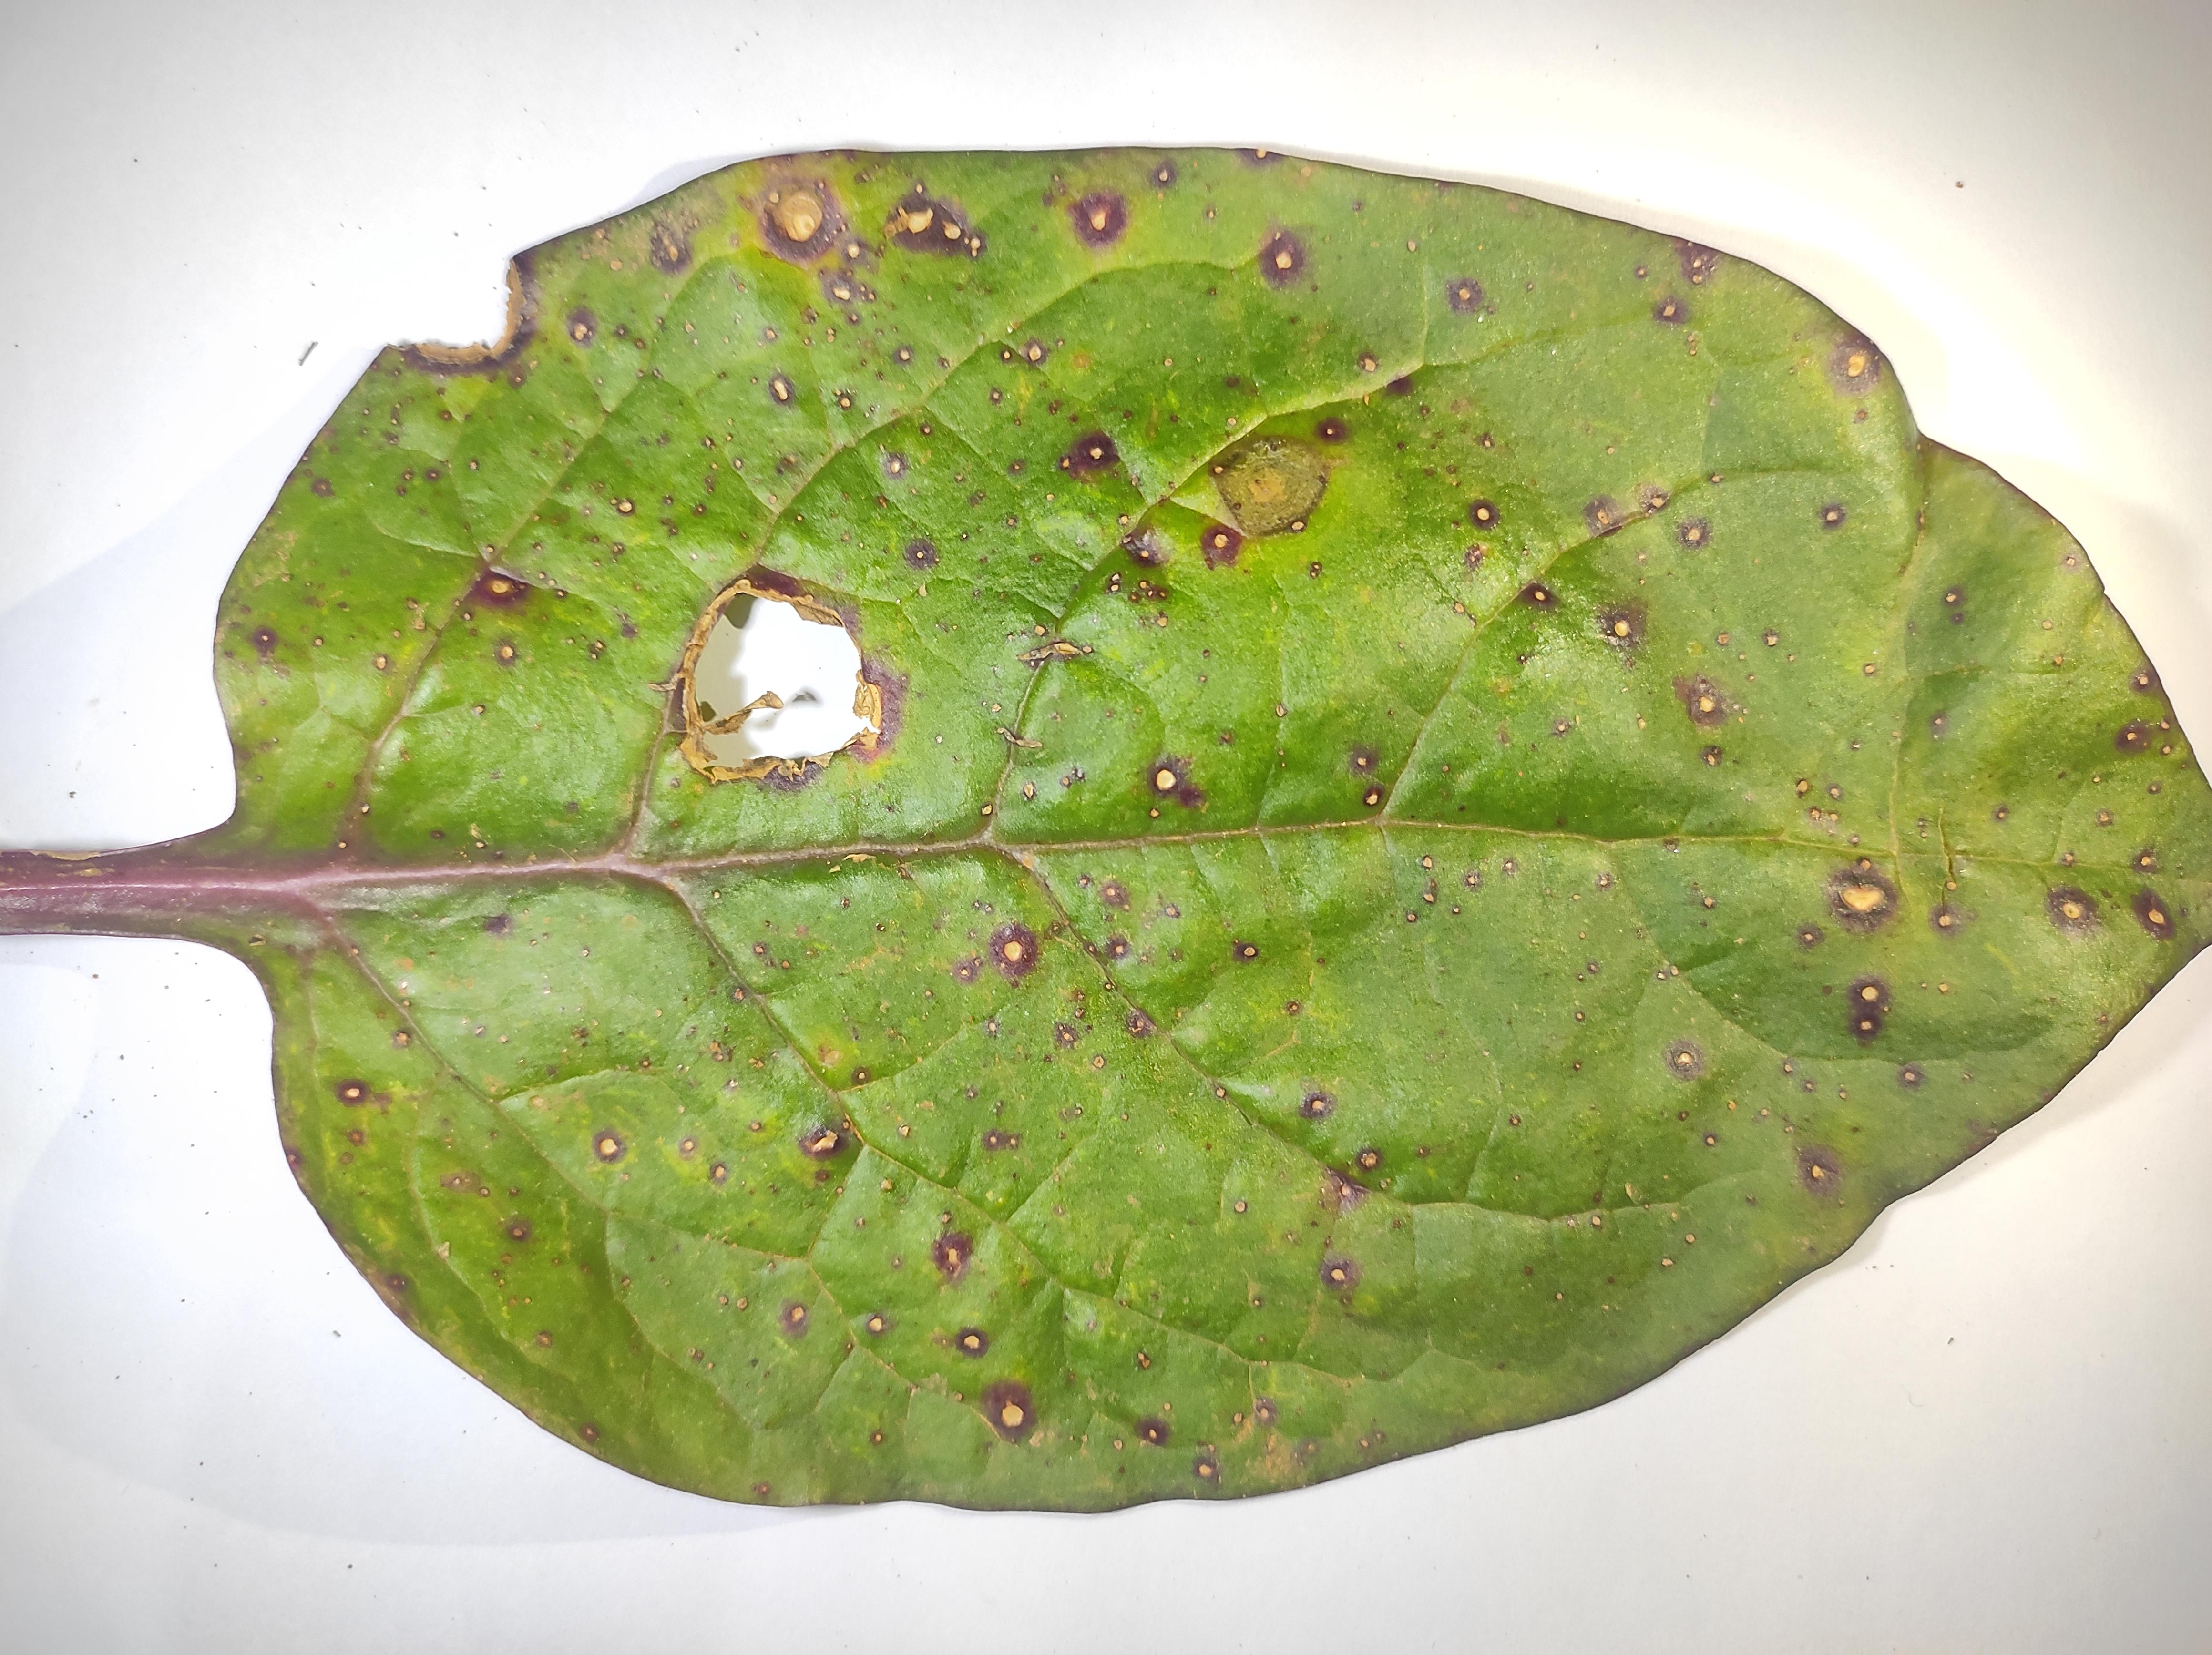
Label: straw_mite